Bismarck Peak

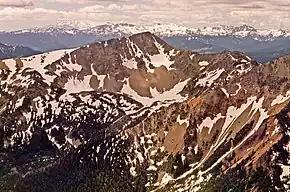
Bismarck Peak seen from Mt. Aix

Bismarck Peak is located east of the Cascade crest. Most weather fronts originating in the Pacific Ocean travel northeast toward the Cascade Mountains. As fronts approach, they are forced upward by the peaks of the Cascade Range (orographic lift), causing them to drop their moisture in the form of rain or snow onto the Cascades. As a result, the east side of the Cascades experiences less precipitation than the west side of the crest. During winter months, weather is usually cloudy, but due to high pressure systems over the Pacific Ocean that intensify during summer months, there is often little or no cloud cover during the summer.